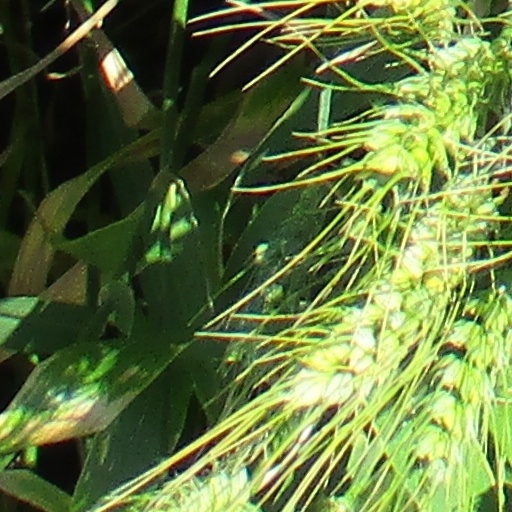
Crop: wheat